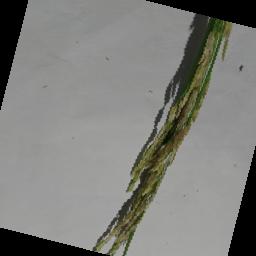
Label: Rice___Neck_Blast